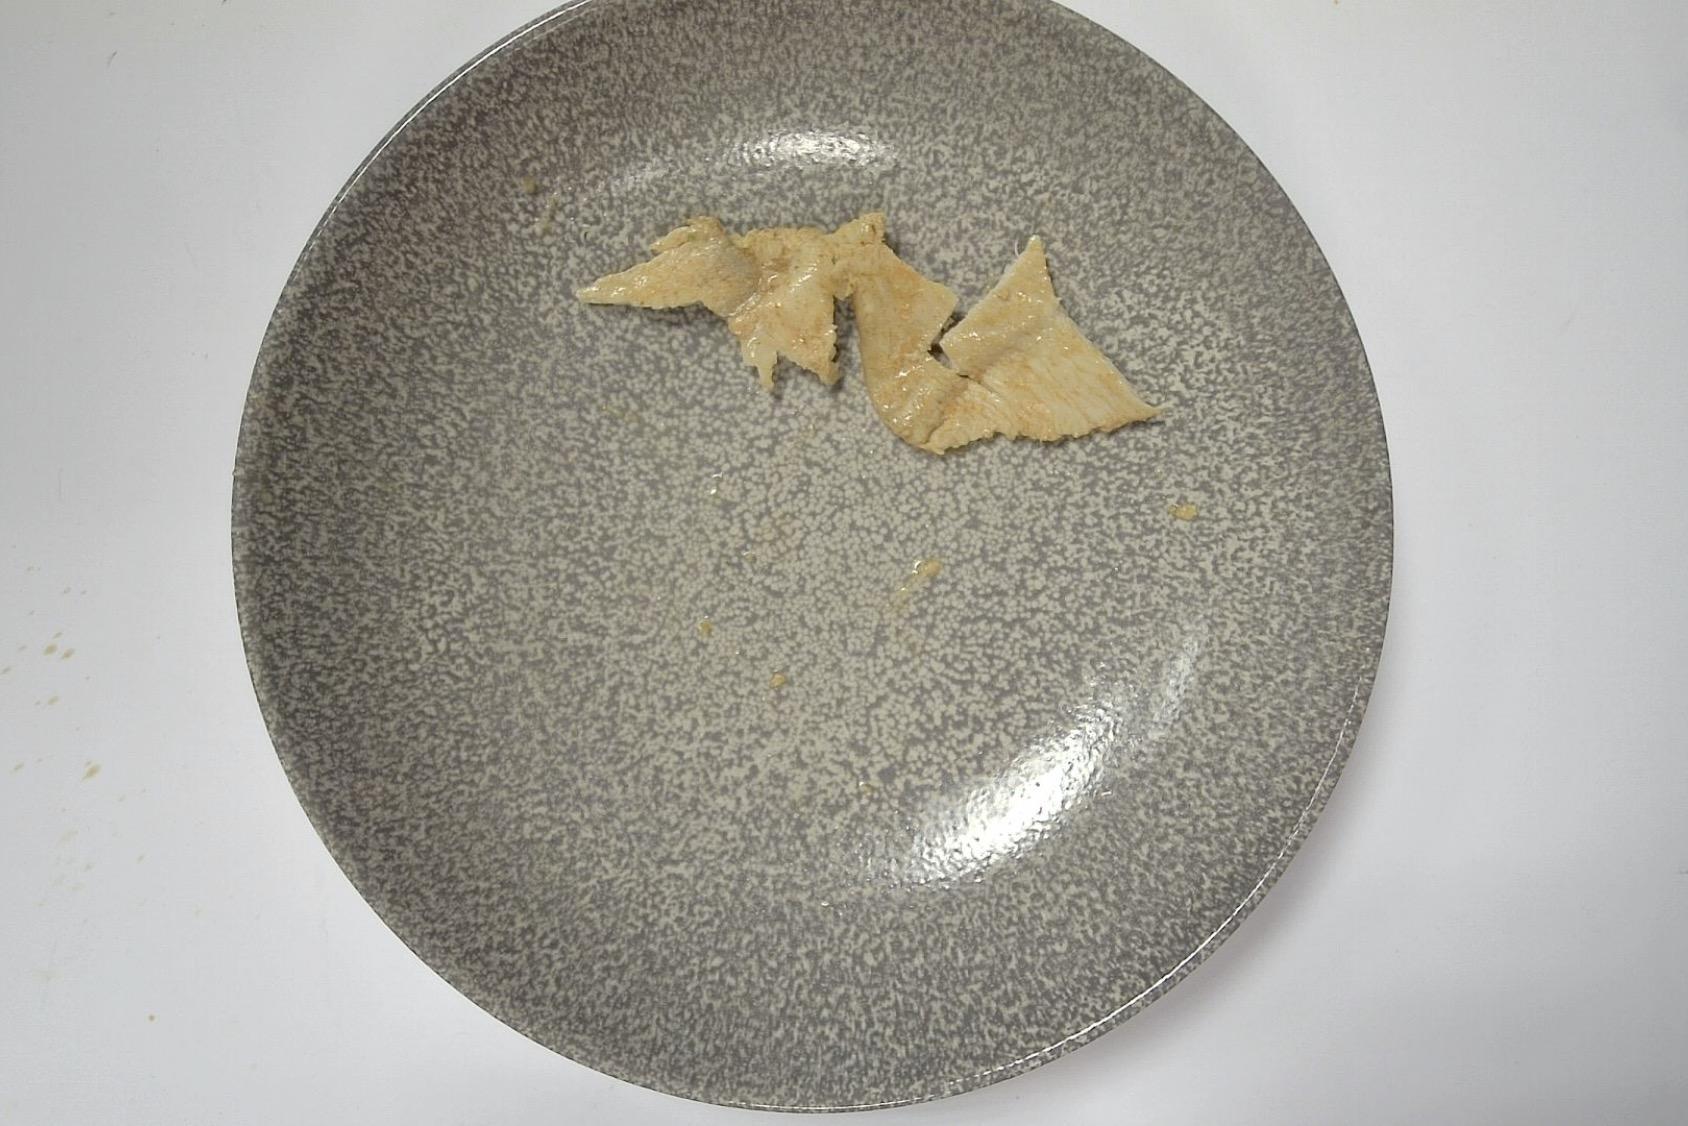
Gericht: Hähnchenbrustfilet mit Reis, Paprikasauce und Beilagensalat
Portionsgröße: Große Portion
Zutaten: Reis, Dressing Portion, Eisbergsalat, Krautsalat, Paprika, Sahne, Braune Sauce , Hähnchen
Gewicht vorher: 421 g
Kalorien vorher: 368,55 kcal
Gewicht nachher: 395 g
Kalorien nachher: 345,789 kcal